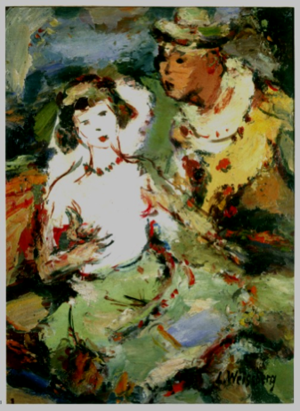
Tableau Clown séducteur et fille au linge blanc, de Léon Weissberg
Léon Weissberg est un peintre polonais, actif en France dans la première École de Paris, né à Przeworsk, le 18 janvier 1895.
Léon Weissberg est un peintre polonais, actif en France dans la première École de Paris, né à Przeworsk, le 18 janvier 1895.